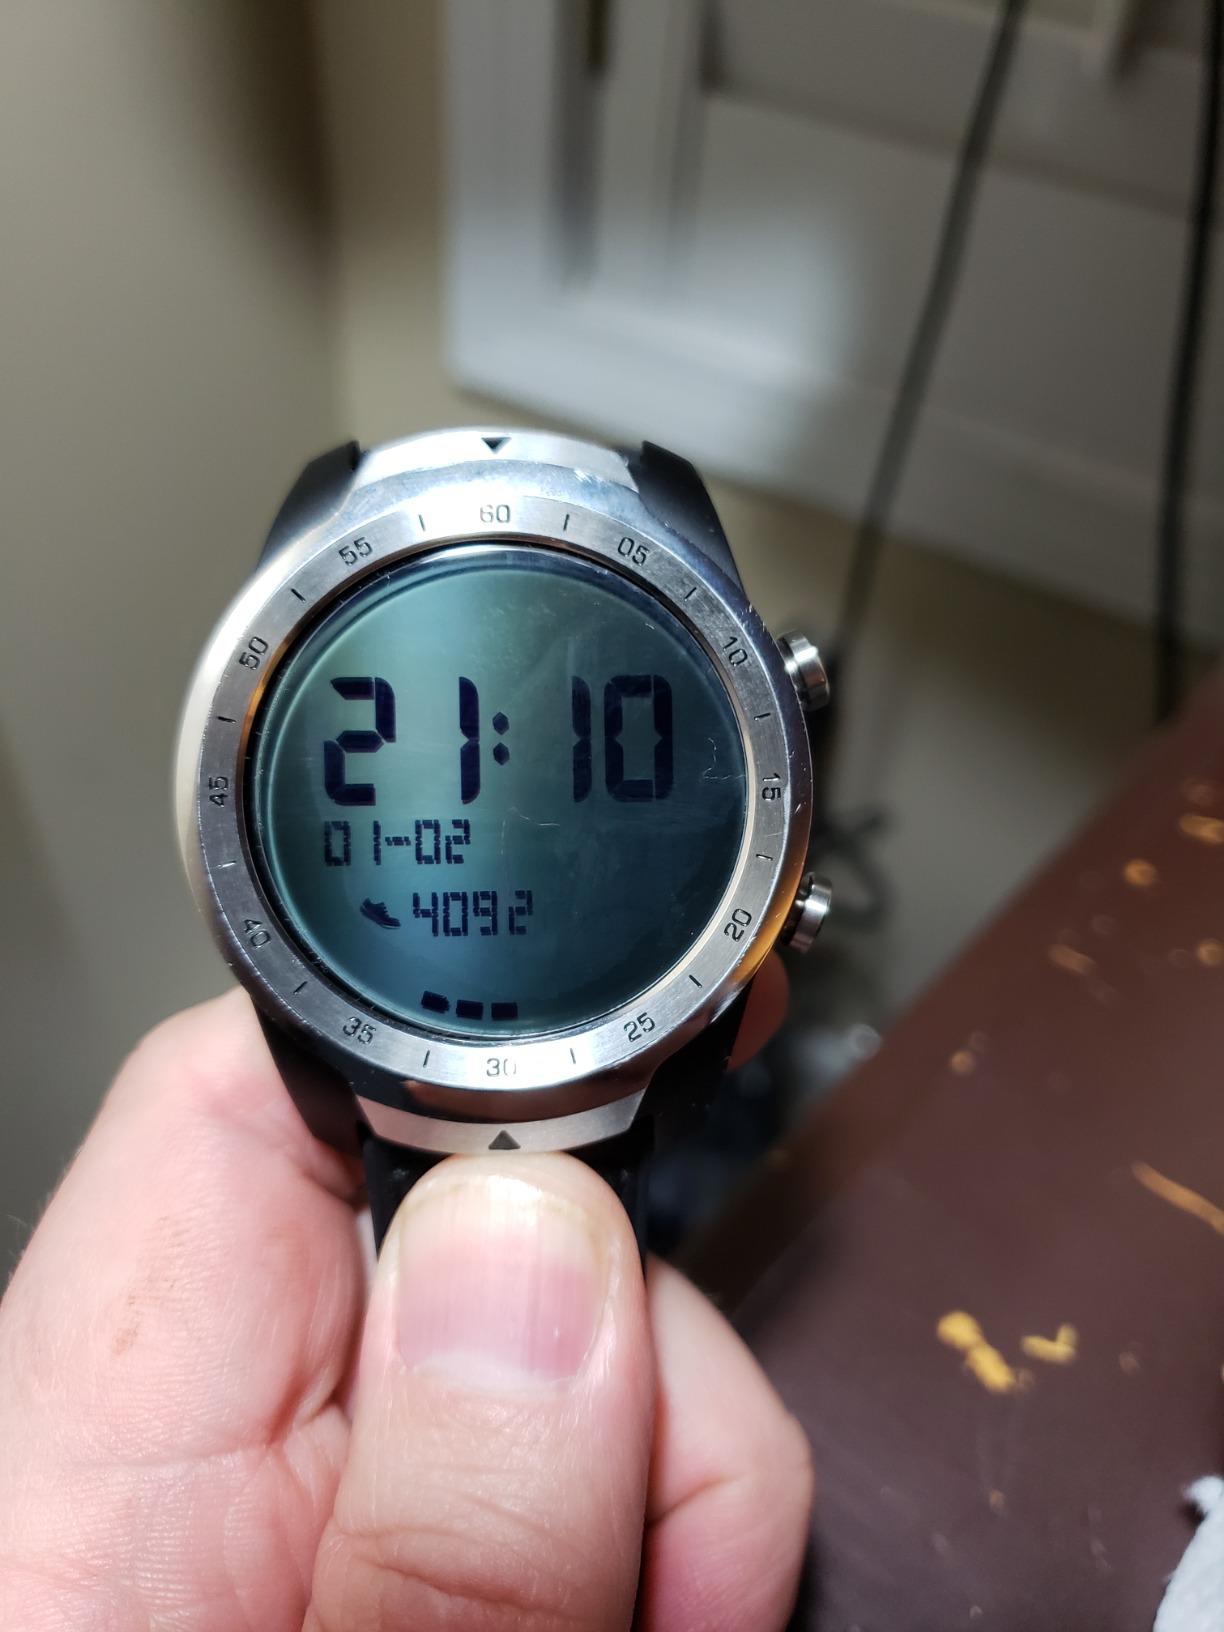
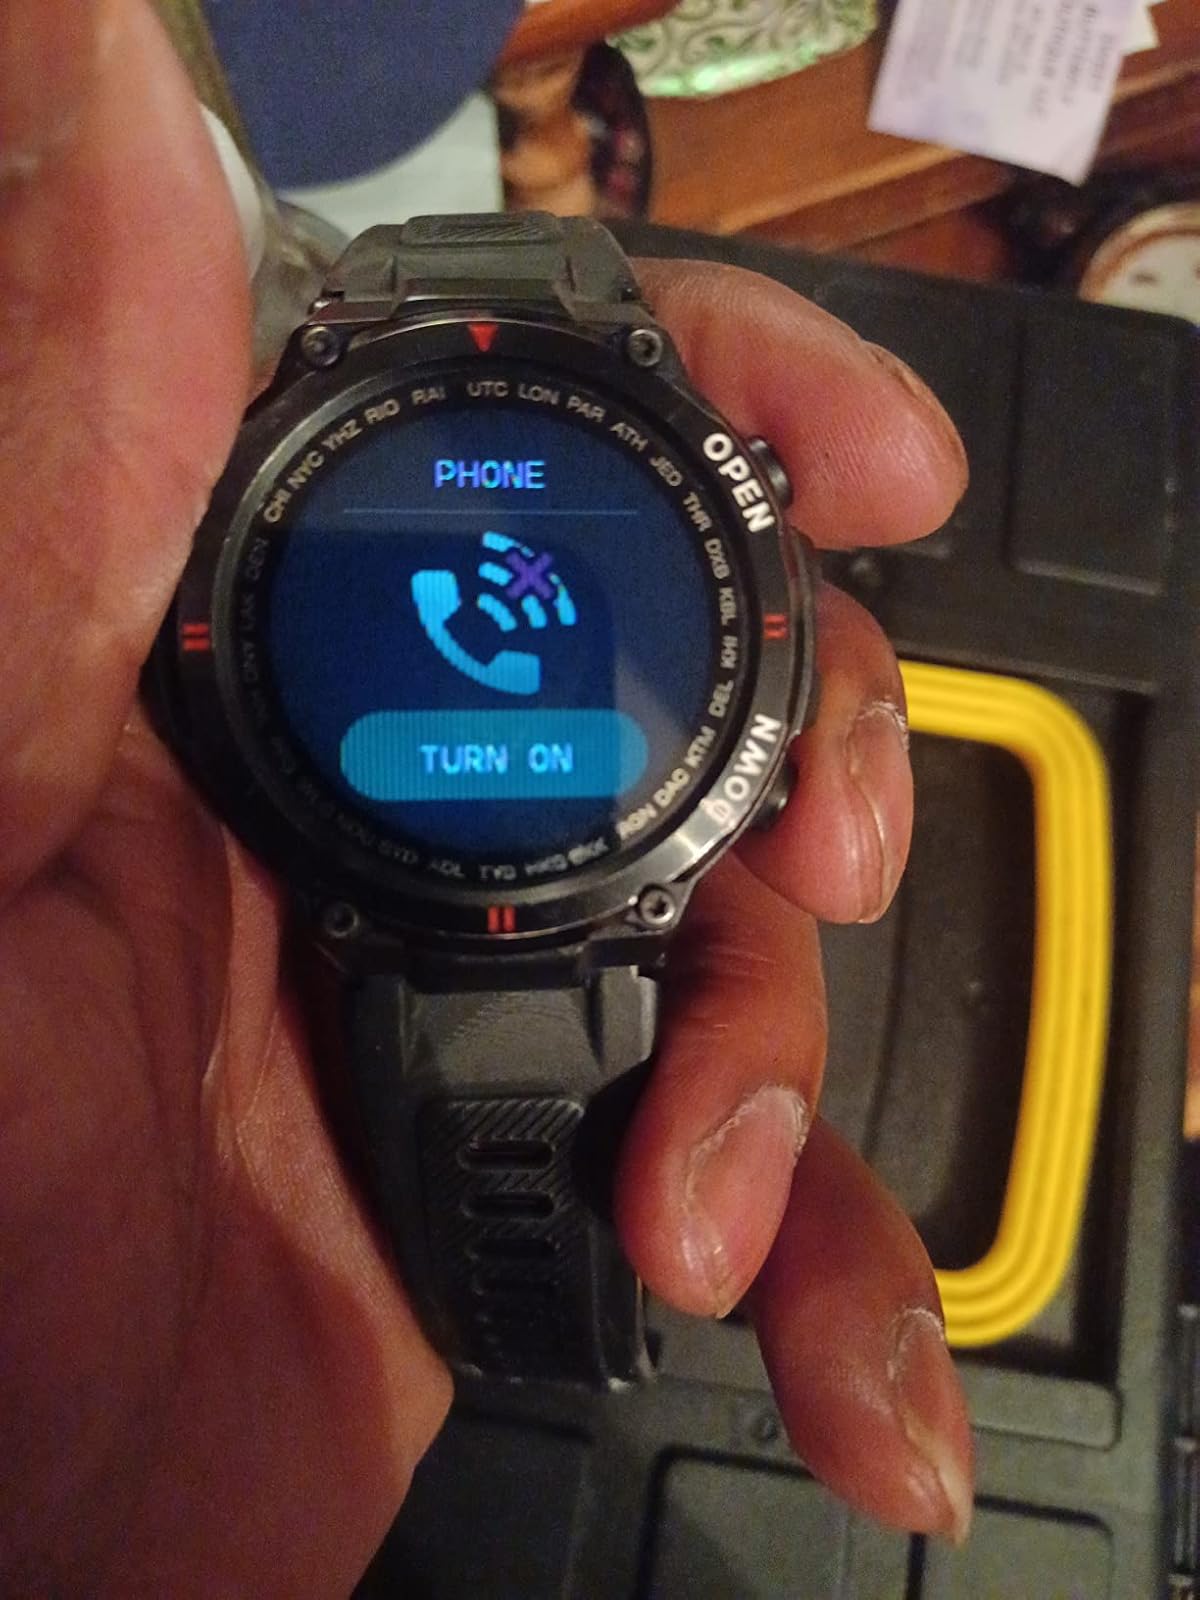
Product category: smartwatch
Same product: no